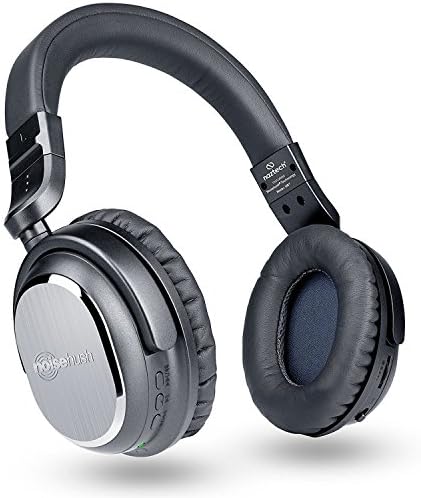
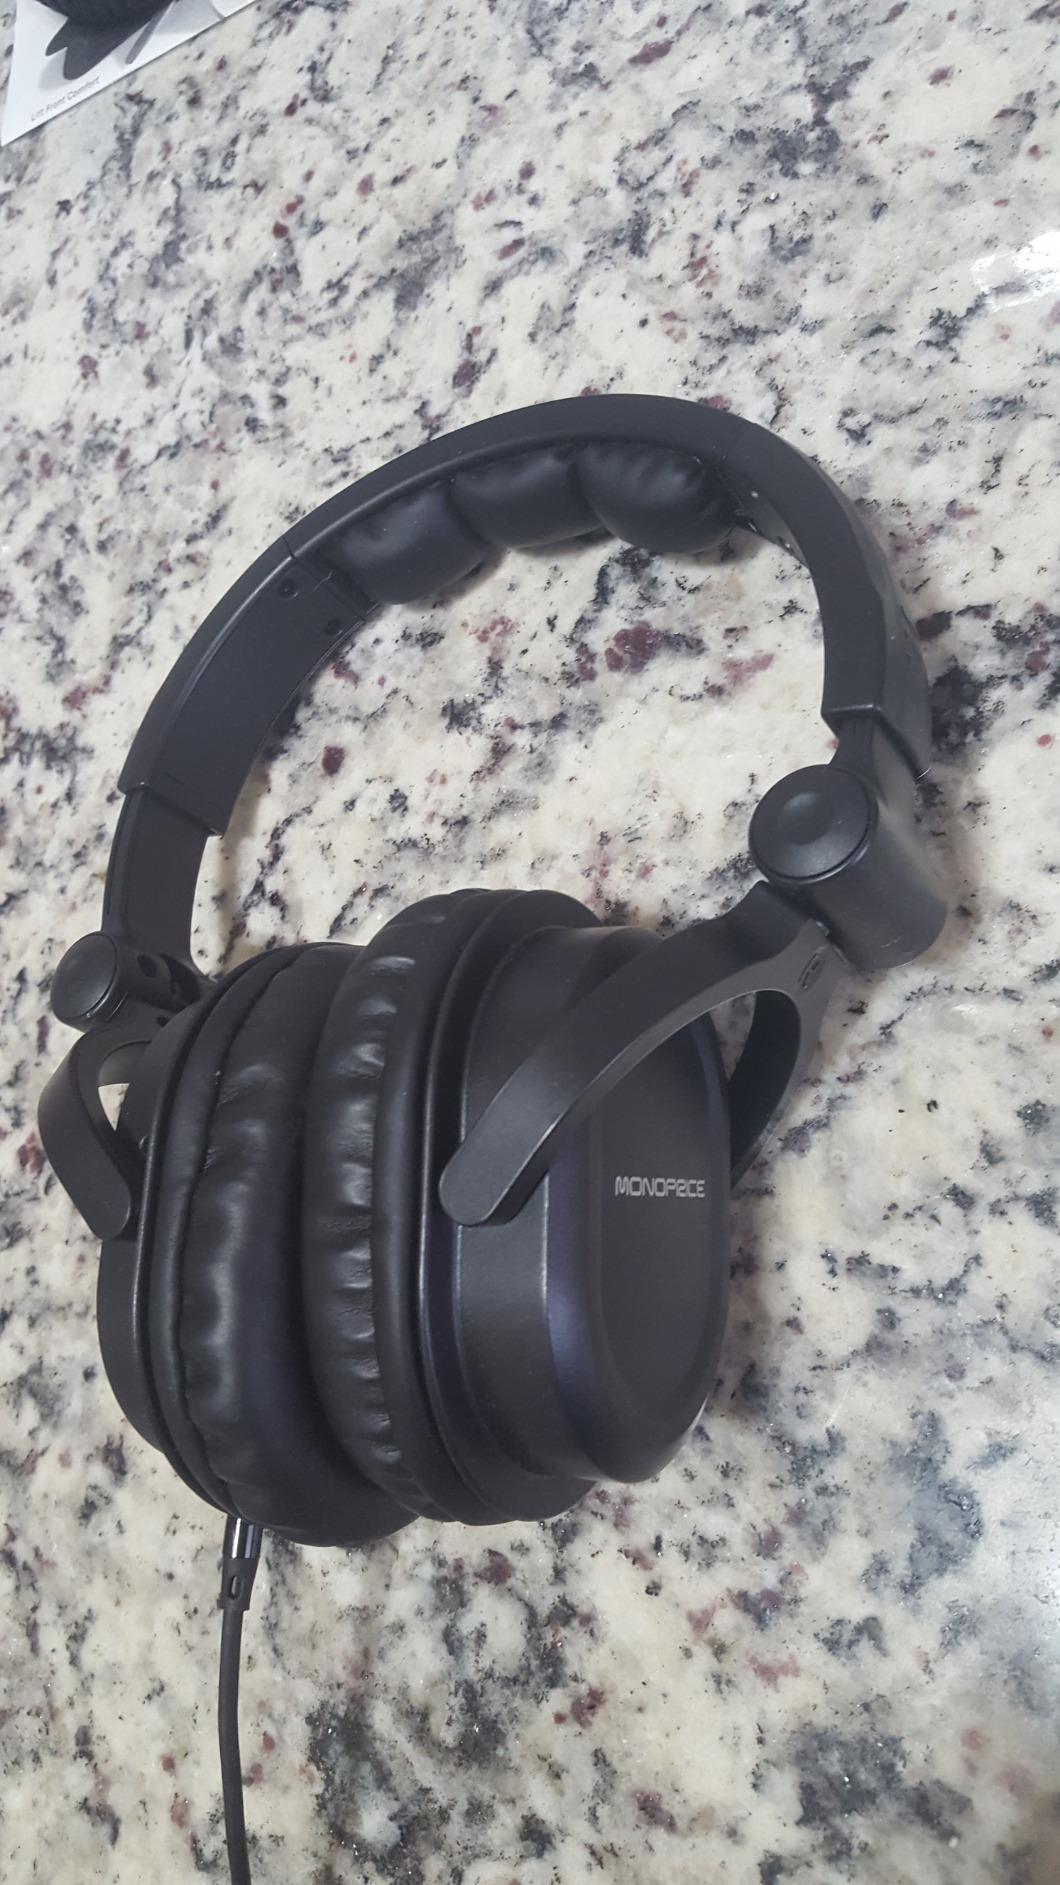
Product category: headphones
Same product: no